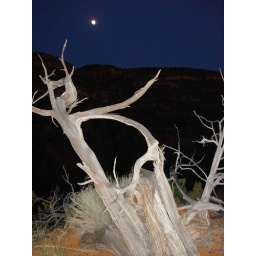
This looks kind of like one of those possessive female trees trying to get arms around an unwilling male tree.